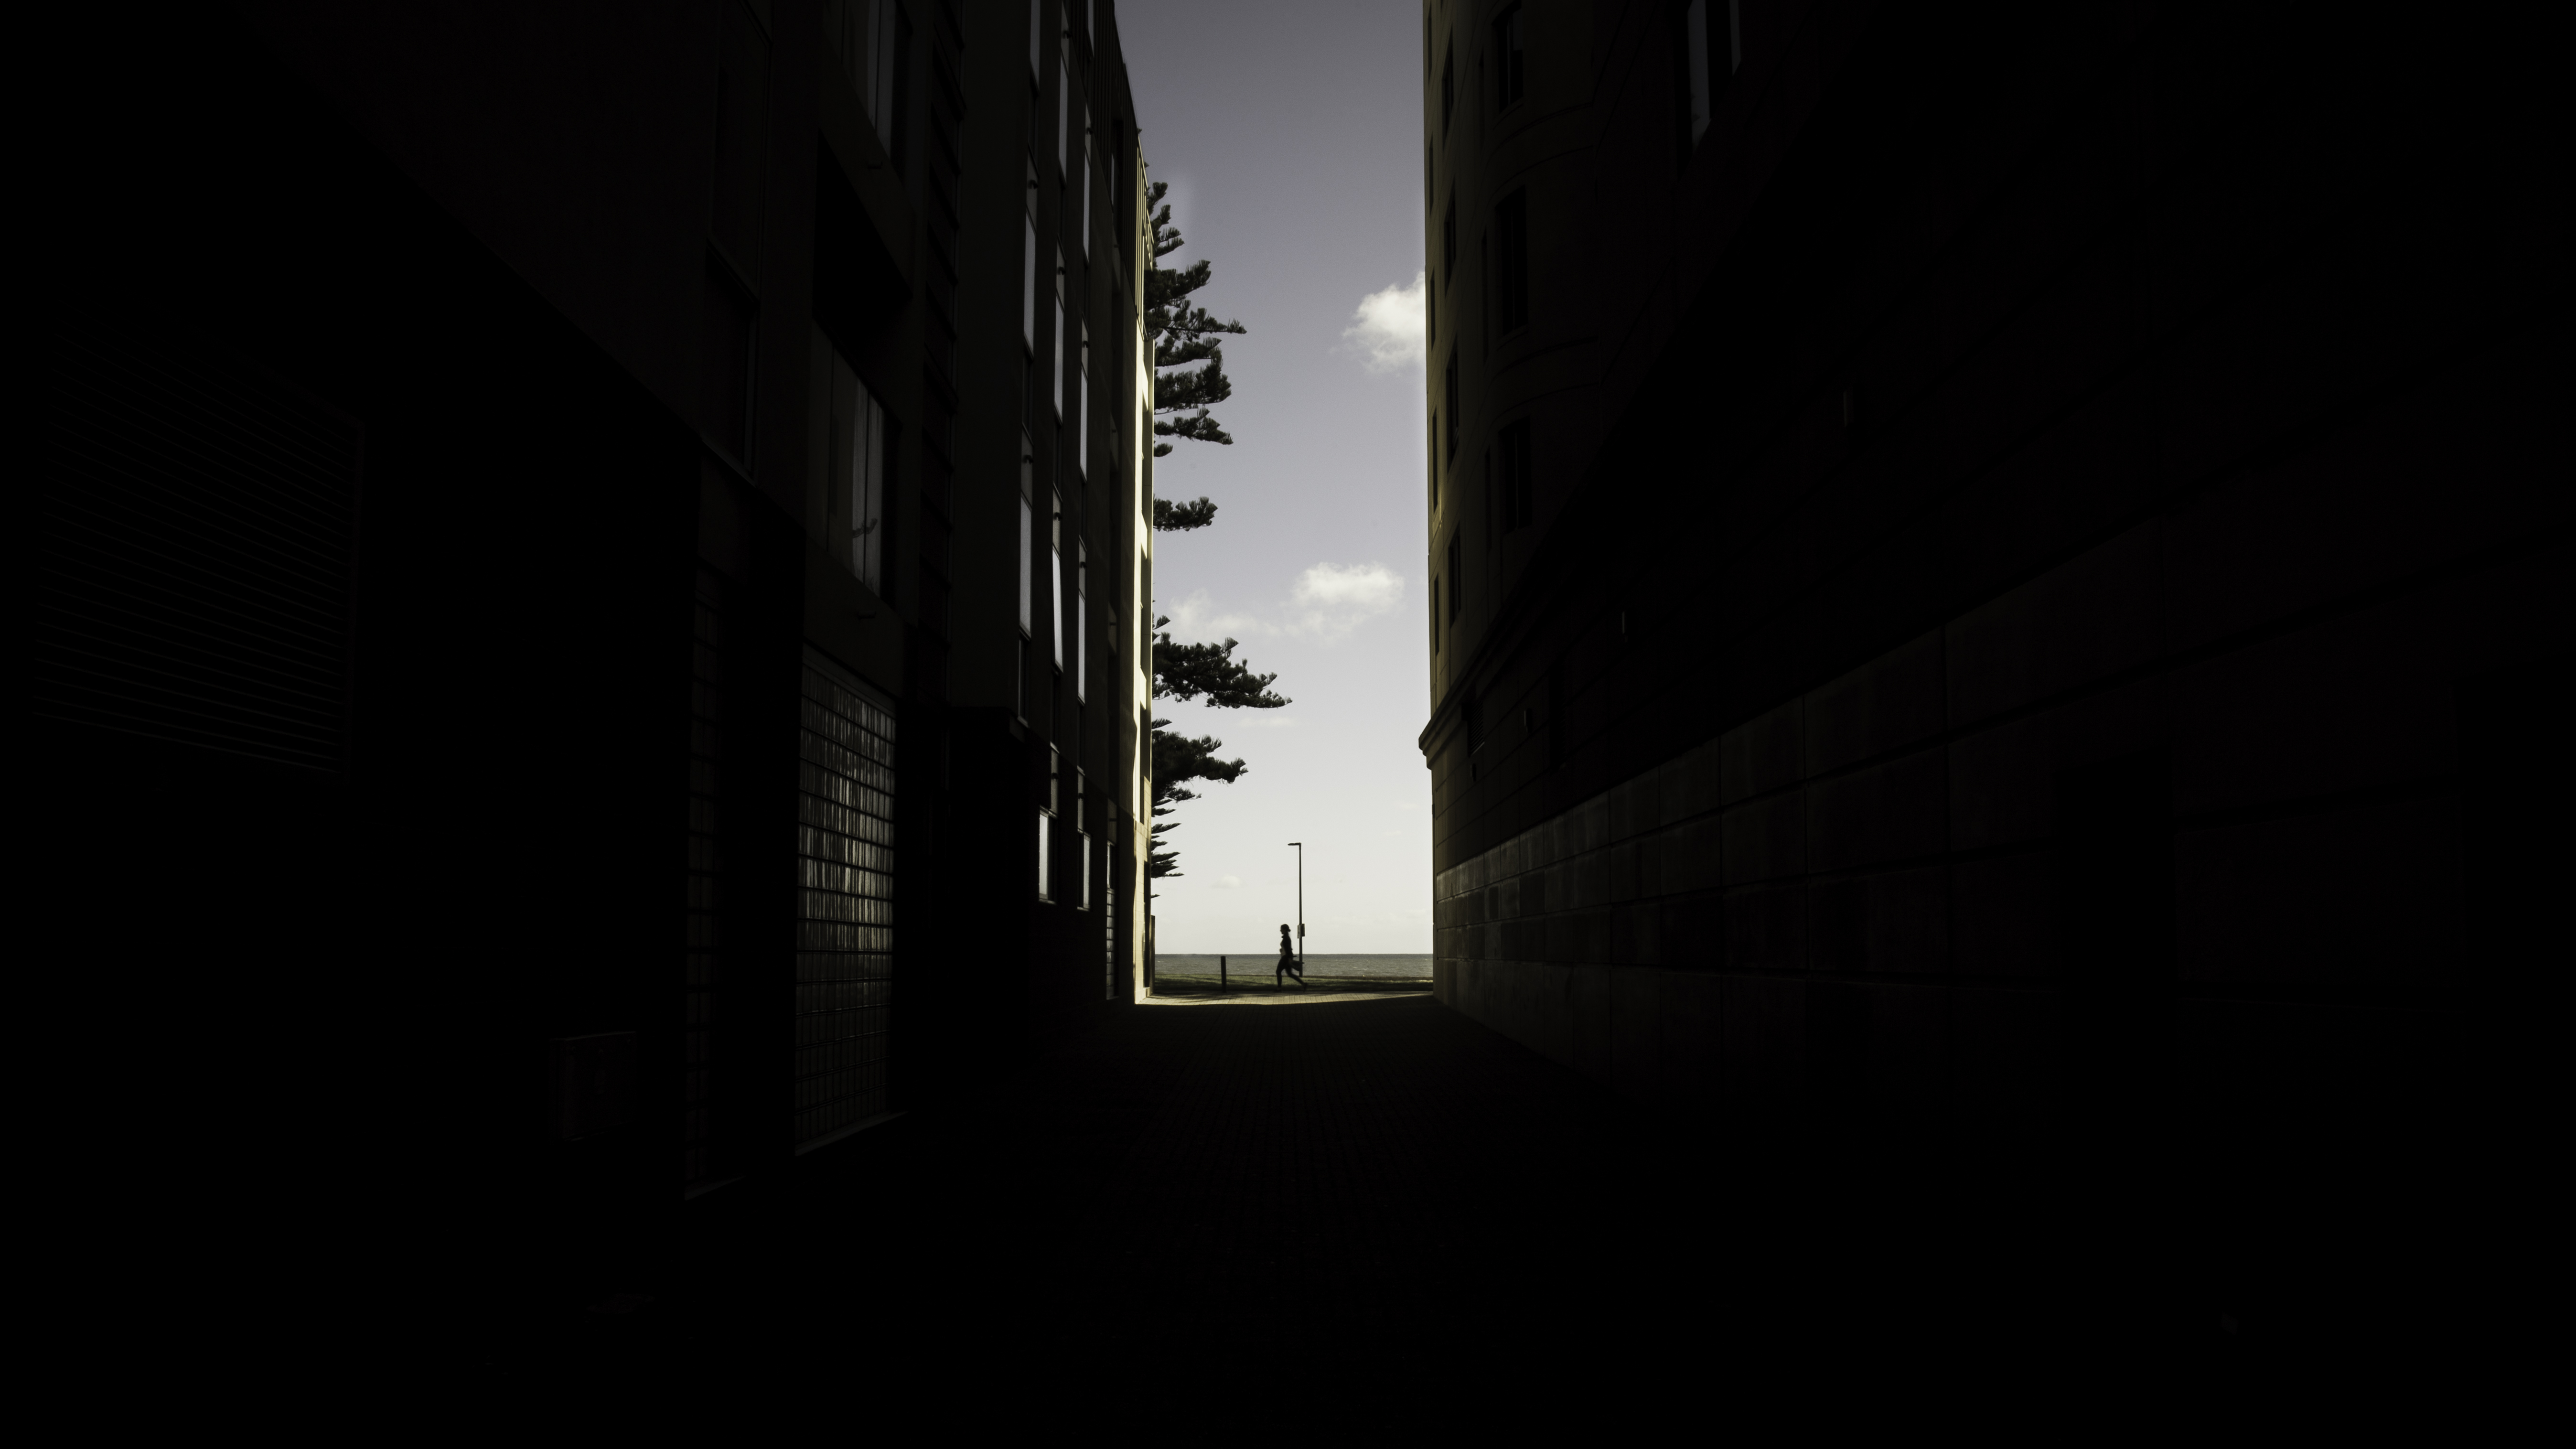
person, light, white, night, sunlight, alley, dark, evening, reflection, shadow, darkness, black, monochrome, lighting, buildings, shape